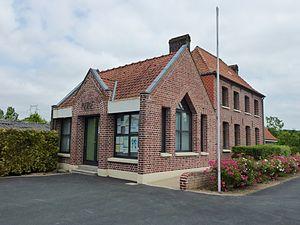
Mazinghem est une commune française située dans le département du Pas-de-Calais en région Hauts-de-France.